Commonwealth Arena and Sir Chris Hoy Velodrome

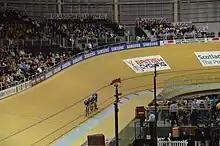
Sir Chris Hoy Velodrome: UCI Track World Cup 2012

The Velodrome has a 250-metre indoor track with a capacity of 2,500 (2,000 seated), expanding to 4,500 (4,000 seated) with temporary seating during the Games. The Velodrome is named after Olympic and Commonwealth gold-medal winning Scottish cyclist Sir Chris Hoy, who was, at the time, Britain's most successful Olympic athlete.